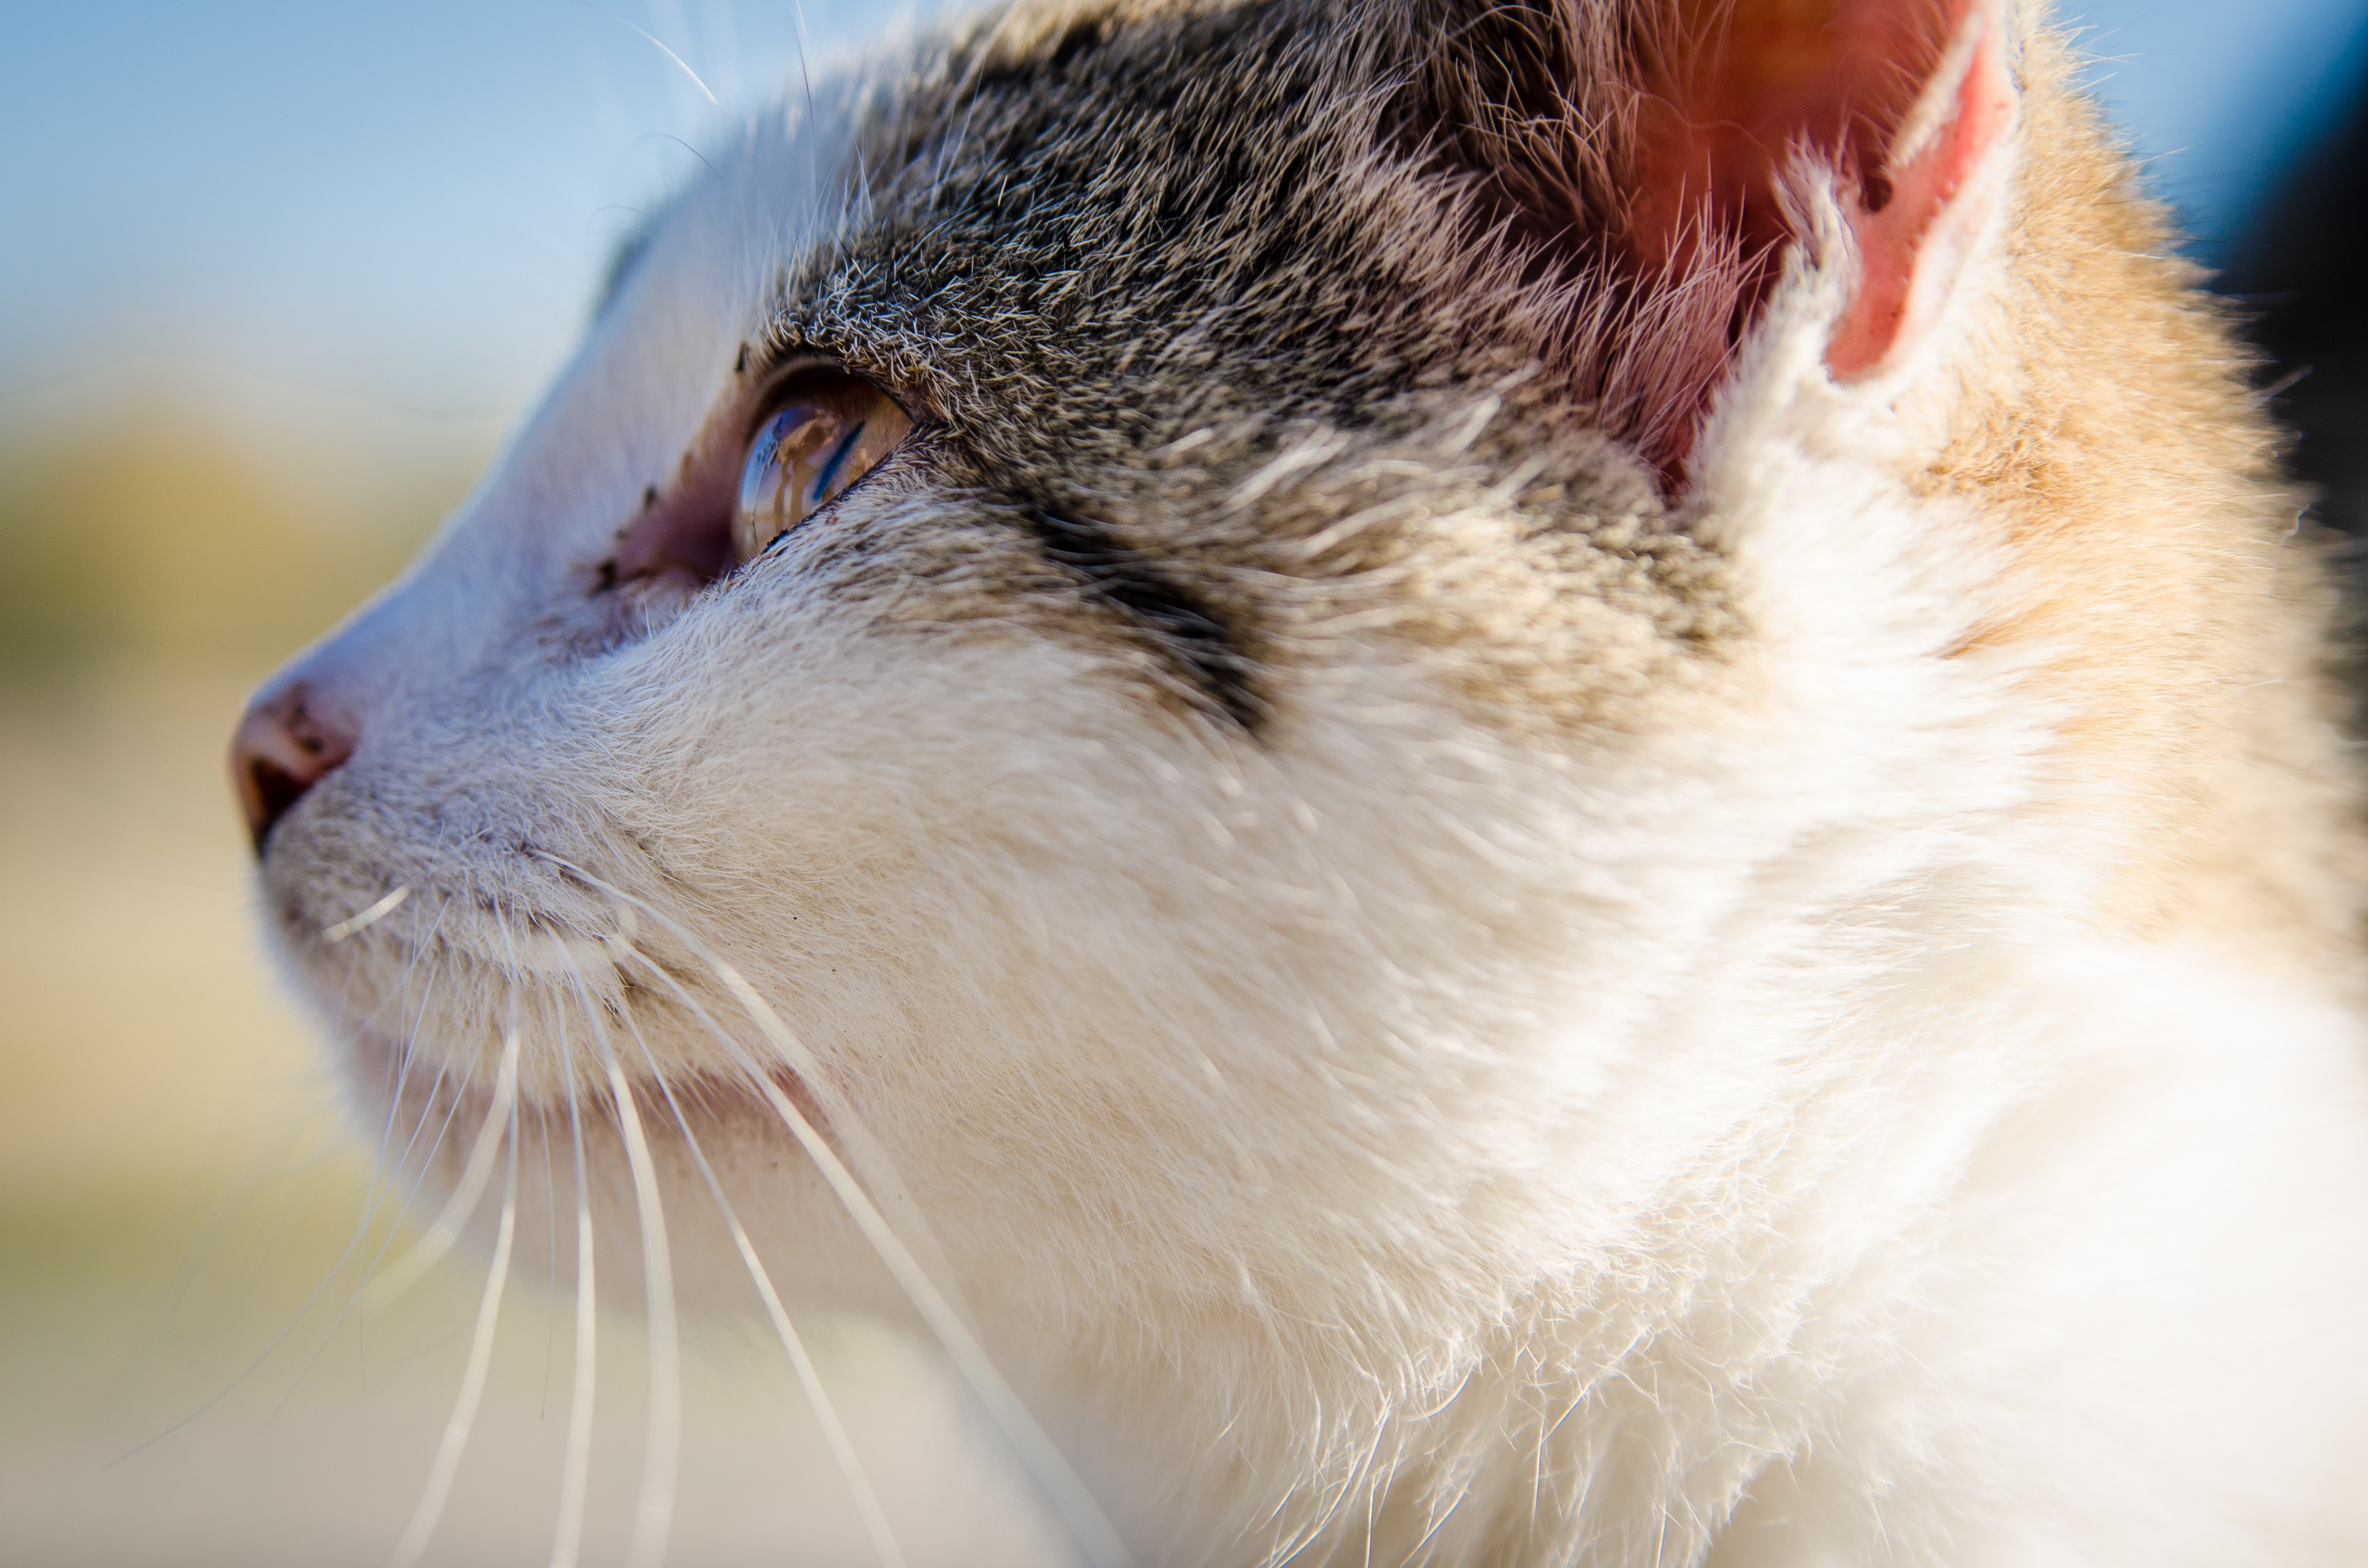
animal, pet, fur, kitten, cat, mammal, facial expression, yawn, close up, nose, whiskers, snout, eye, skin, vertebrate, organ, macro photography, vet, small to medium sized cats, cat like mammal